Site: brandenburg
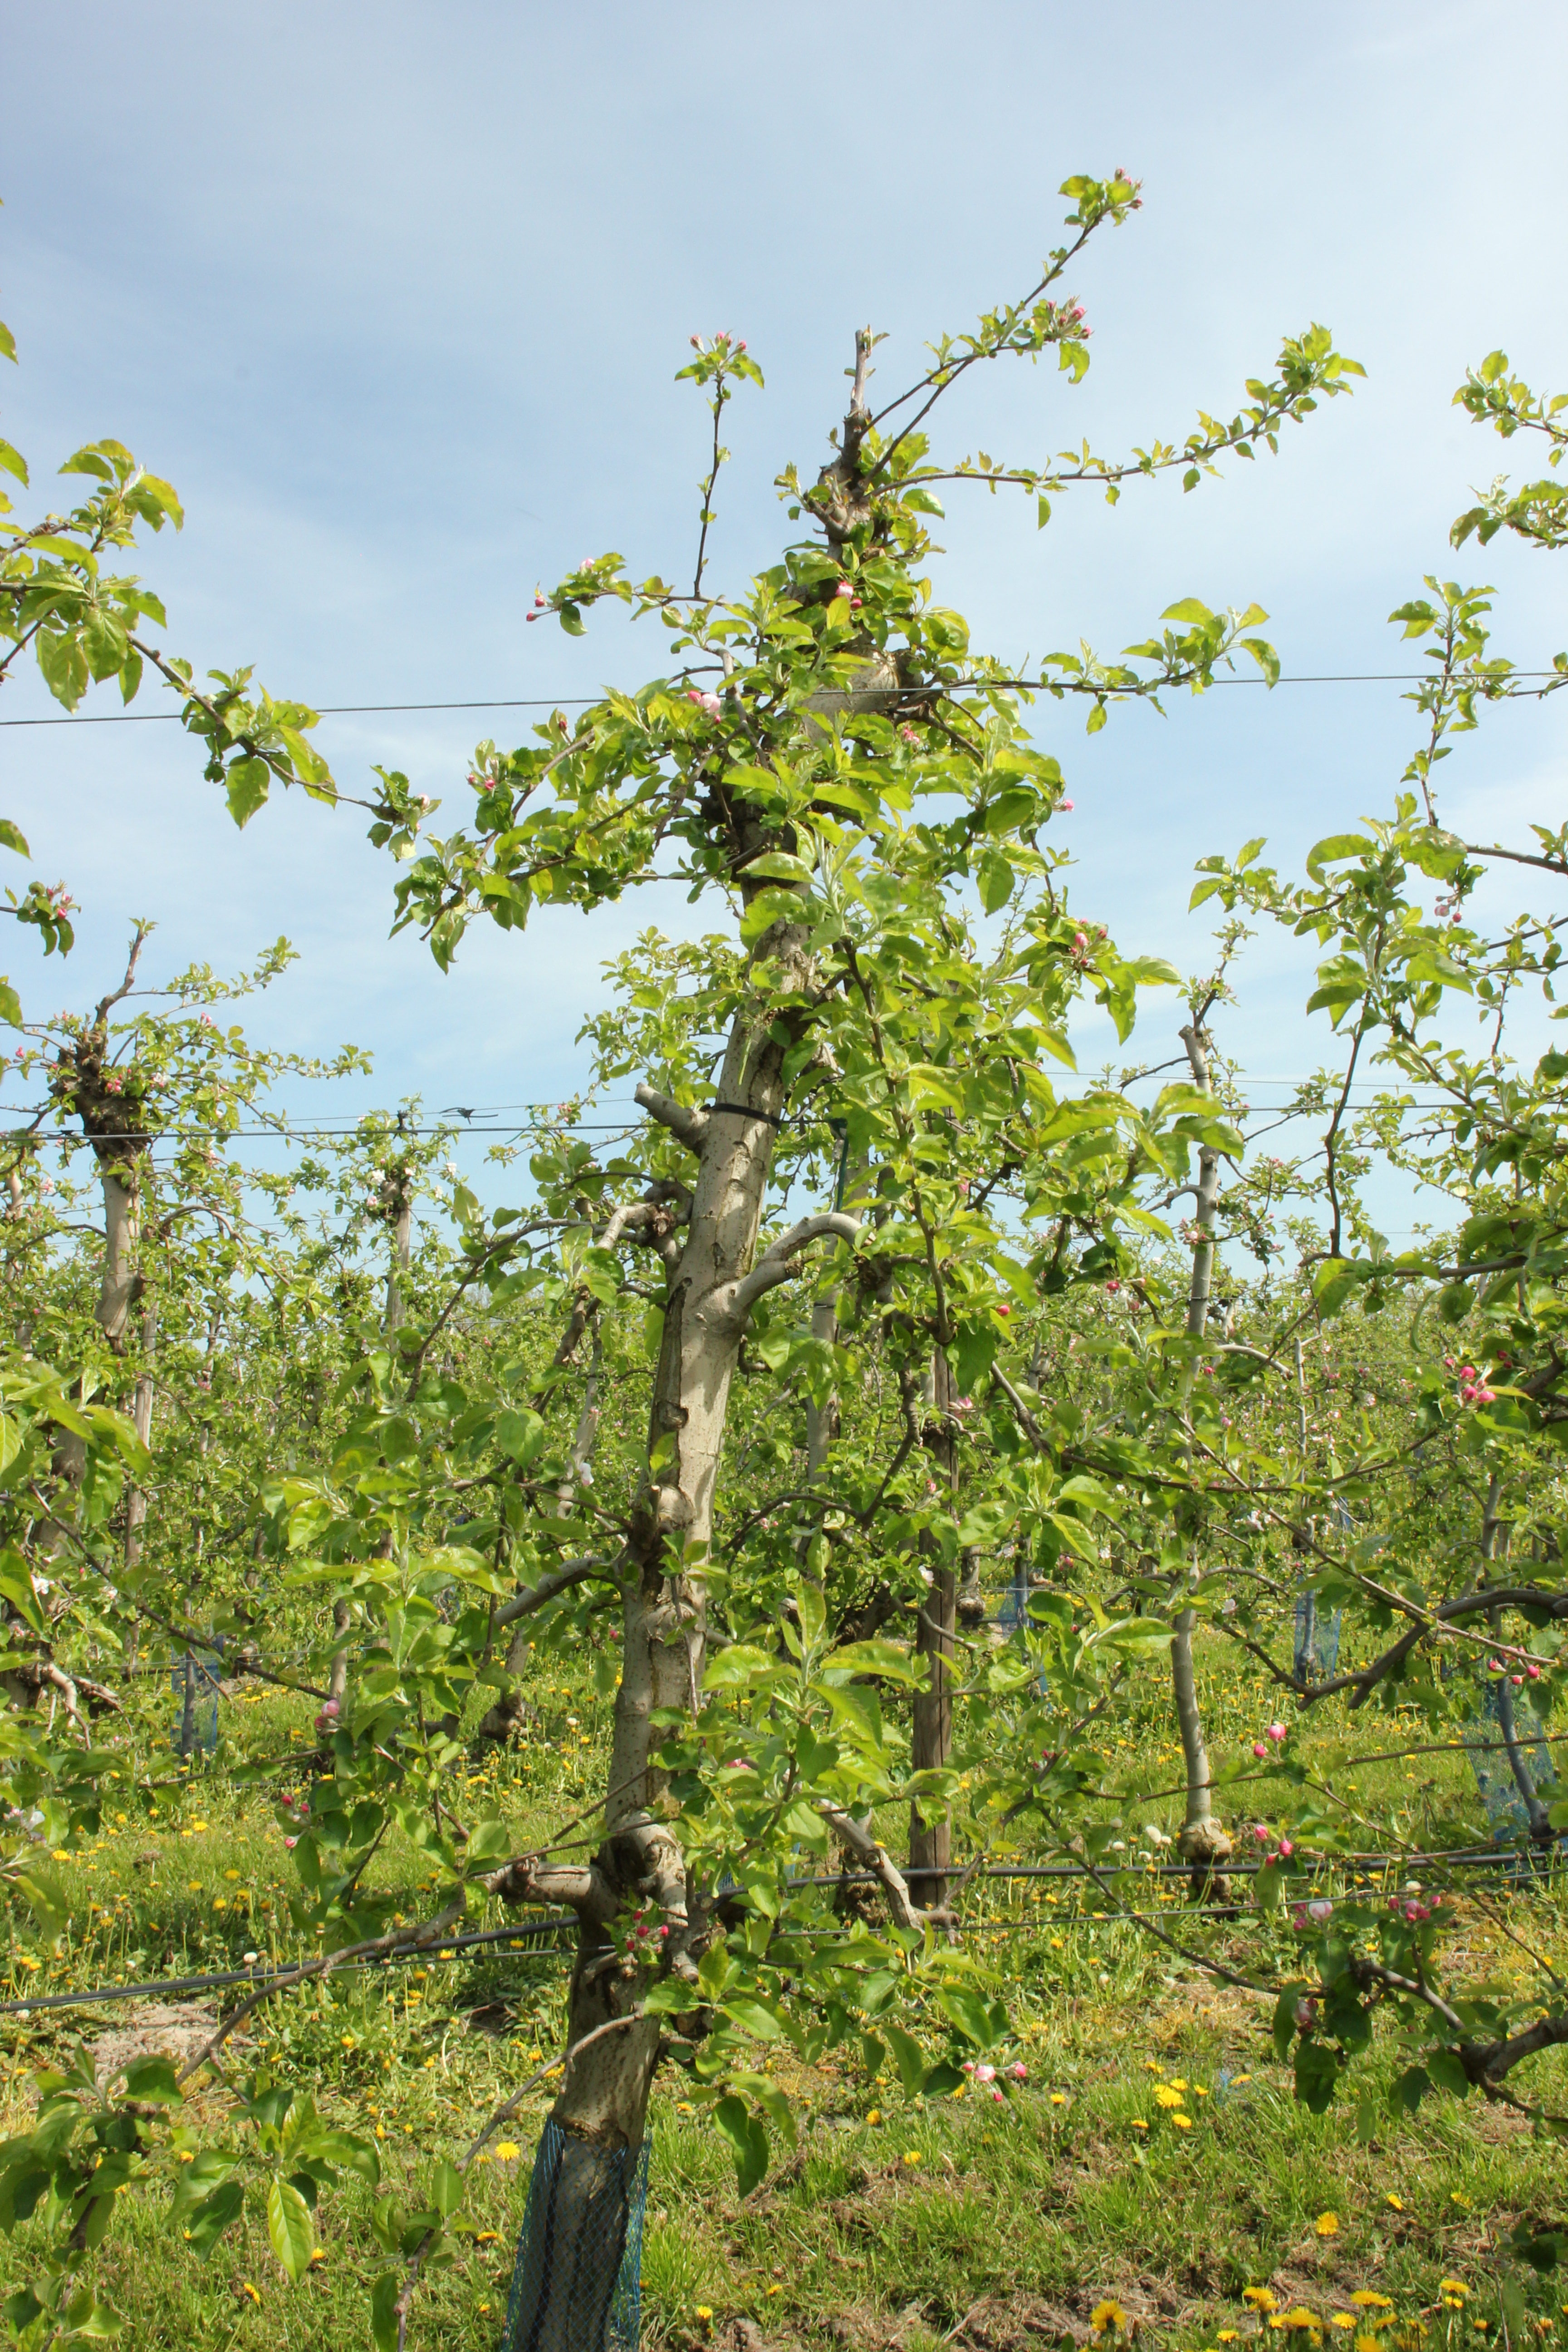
Growth stage (BBCH 60): Flowering